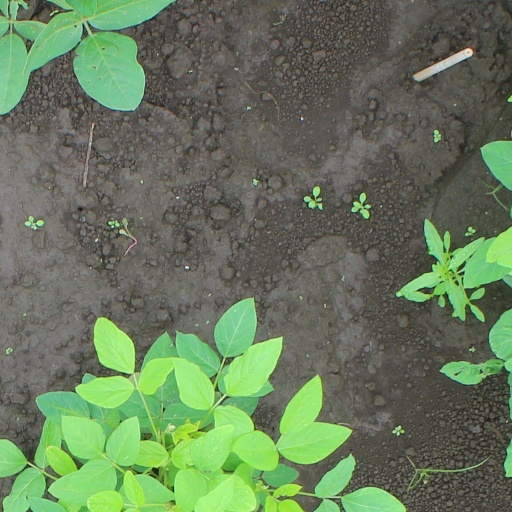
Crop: soybean